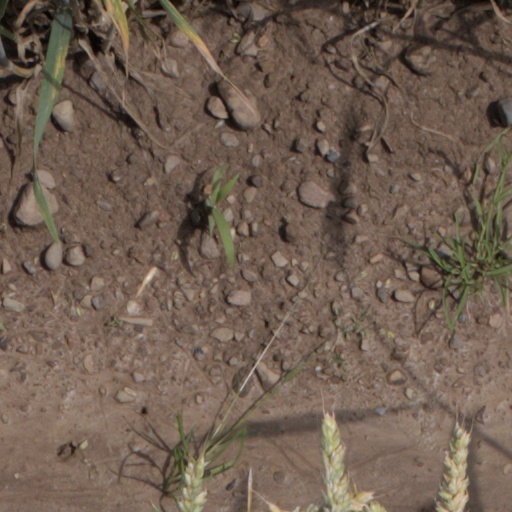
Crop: wheat